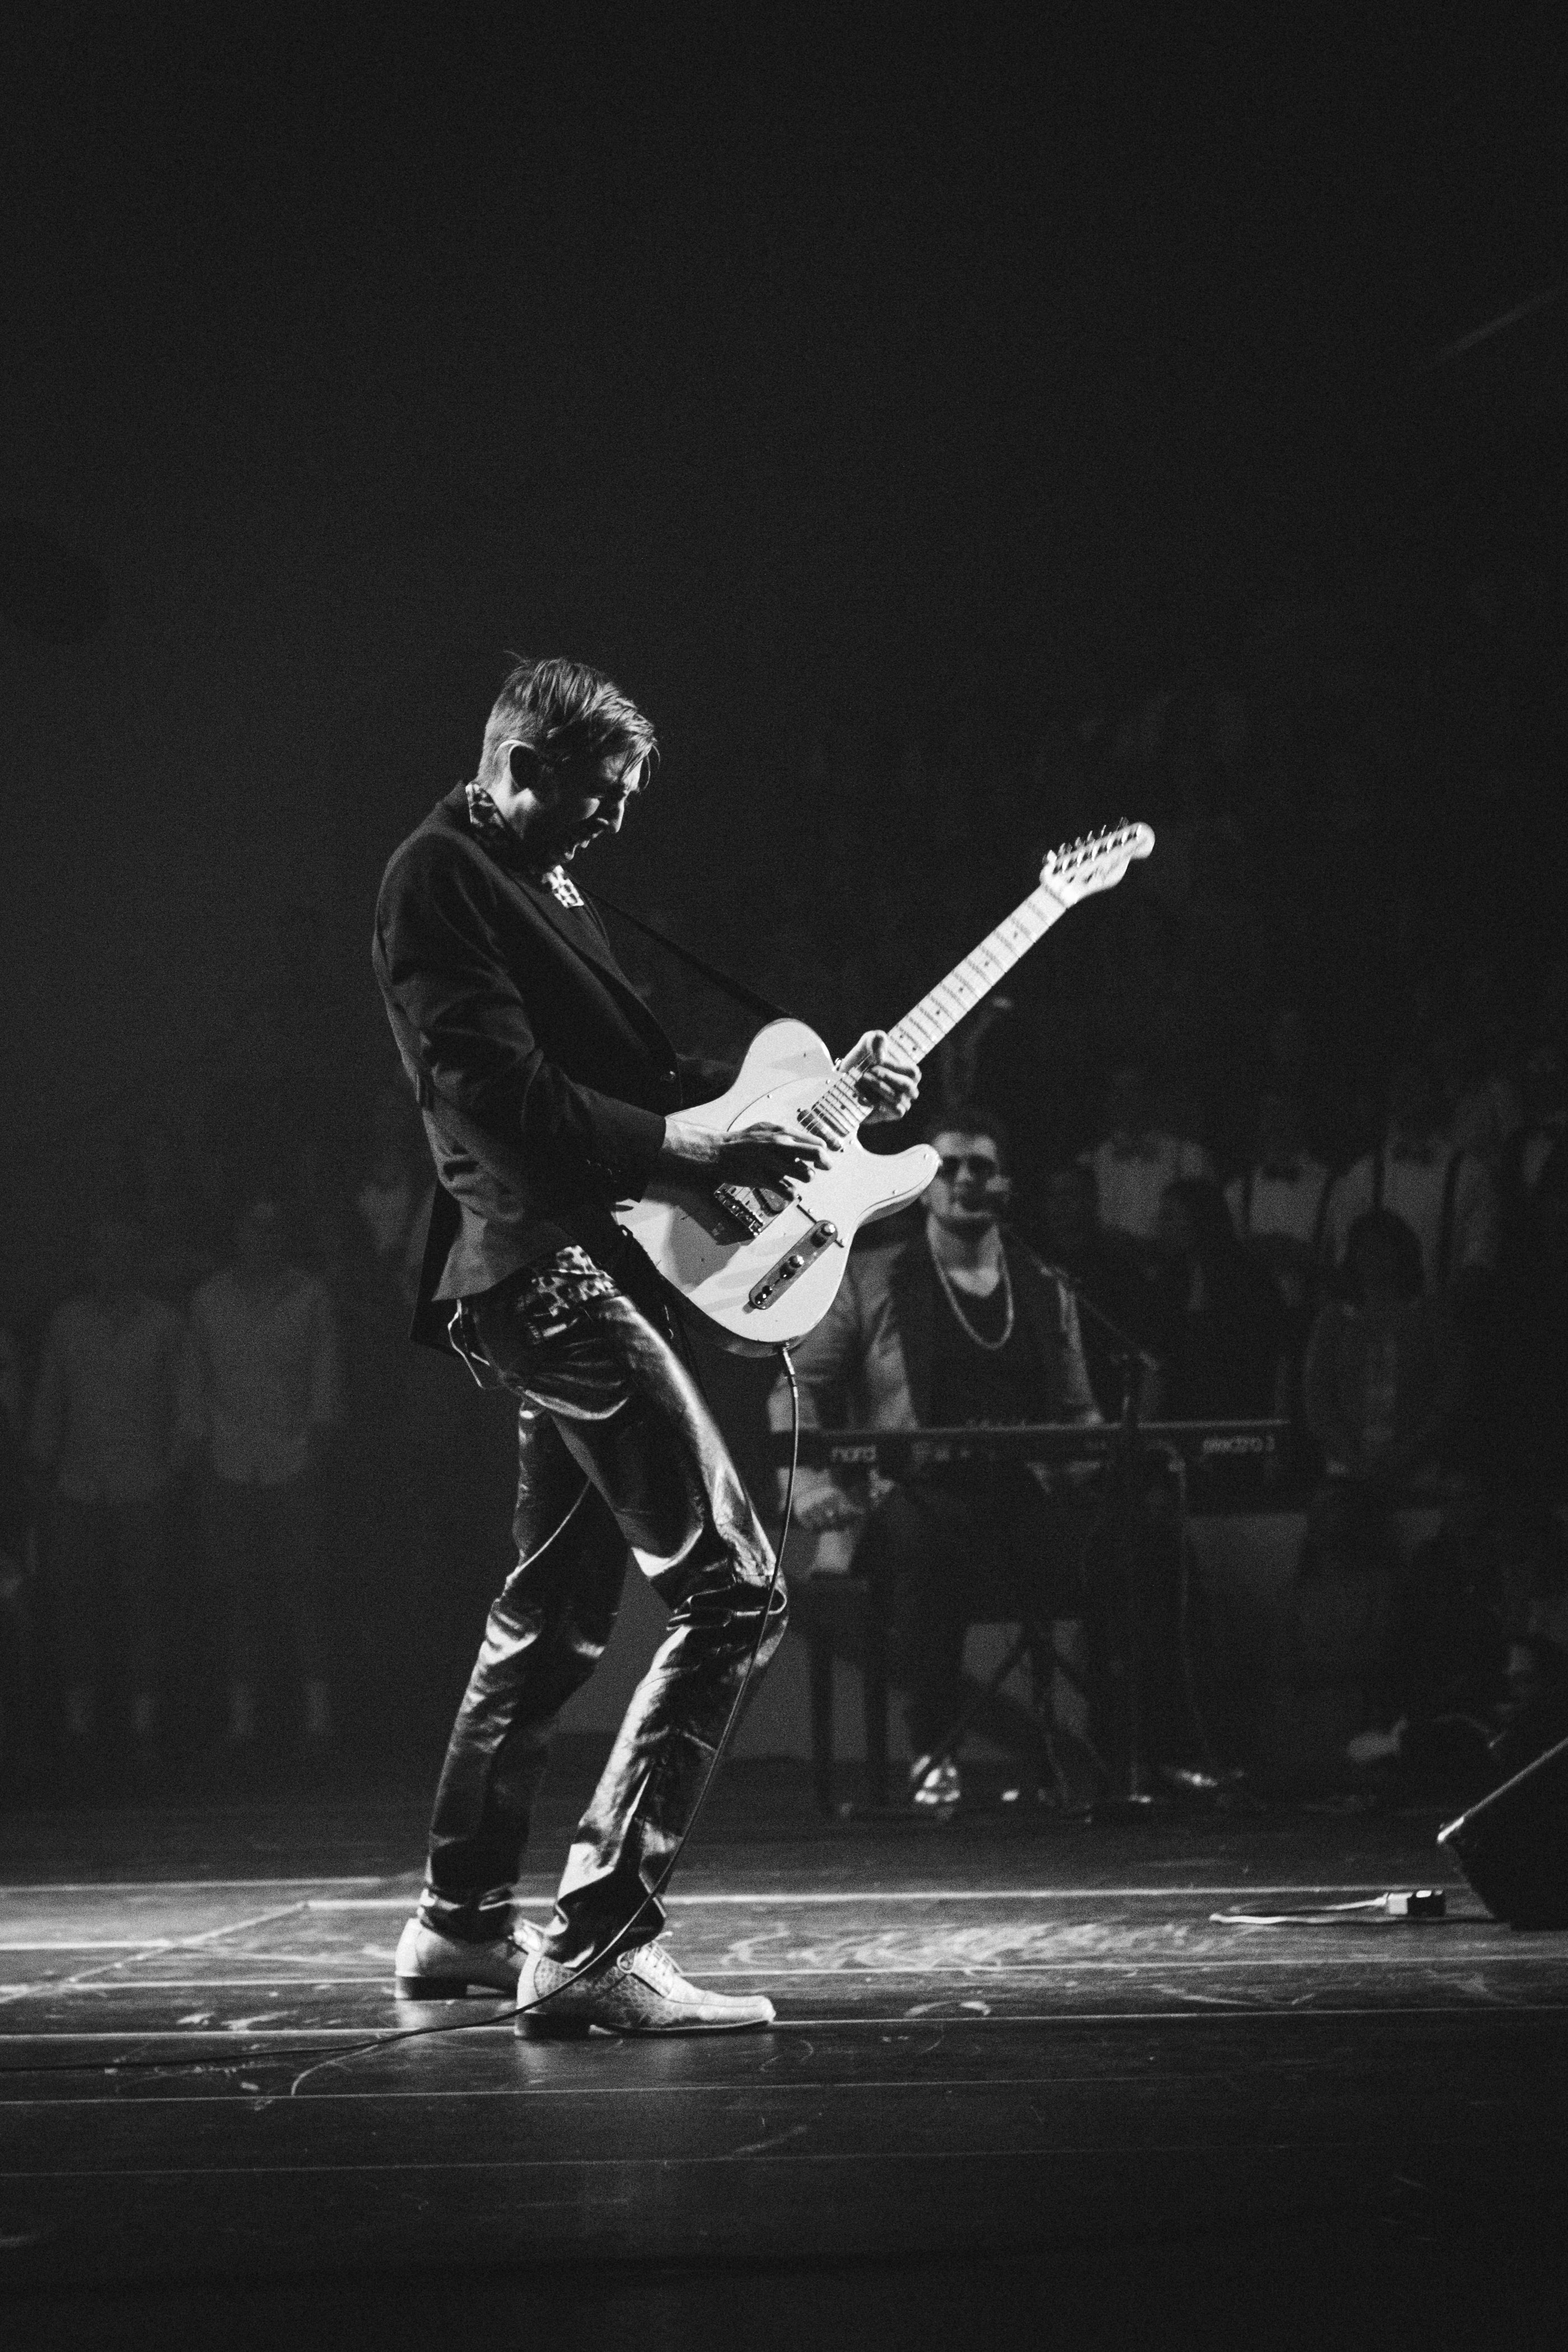
man, rock, person, music, black and white, white, photography, guitar, concert, instrument, artist, darkness, playing, performer, musician, black, monochrome, performance art, stage, performance, bassist, sound, guitarist, electric, entertainment, melody, performing arts, monochrome photography